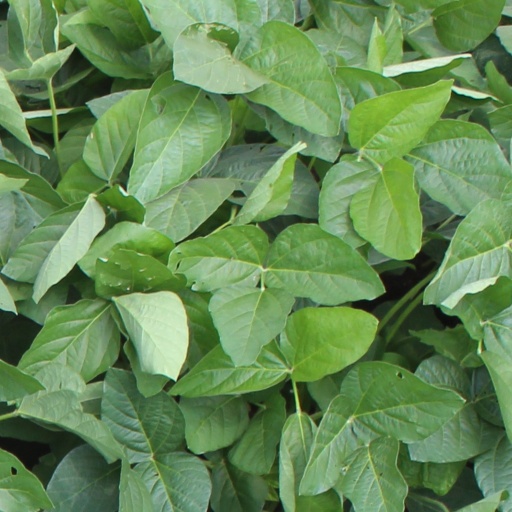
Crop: soybean